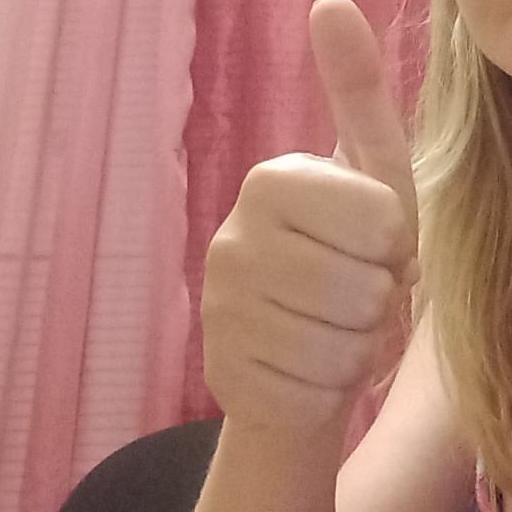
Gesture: like